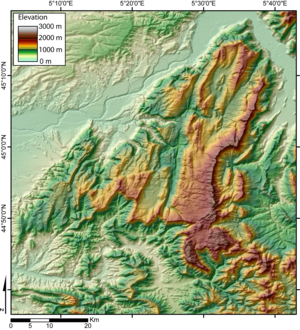
Le massif du Vercors est un massif montagneux des Préalpes, à cheval sur les départements français de l'Isère et de la Drôme, culminant à 2 341 mètres d'altitude au Grand Veymont. Sa nature géologique principalement calcaire offre un relief fait de falaises, de crêtes, de vaux, de gorges, plus complexe que le qualificatif de « plateau » pourrait le laisser supposer. De ce fait, il est divisé en plusieurs régions, géographiquement et historiquement distinctes : les Quatre Montagnes, les Coulmes, le Vercors Drômois, les Hauts-Plateaux et, en piémont, le Royans, la Gervanne, le Diois et le Trièves. Le surnom de « Forteresse » lui a par ailleurs été associé.